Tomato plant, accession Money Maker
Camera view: bottom (45 deg); turntable rotation: 150 degrees
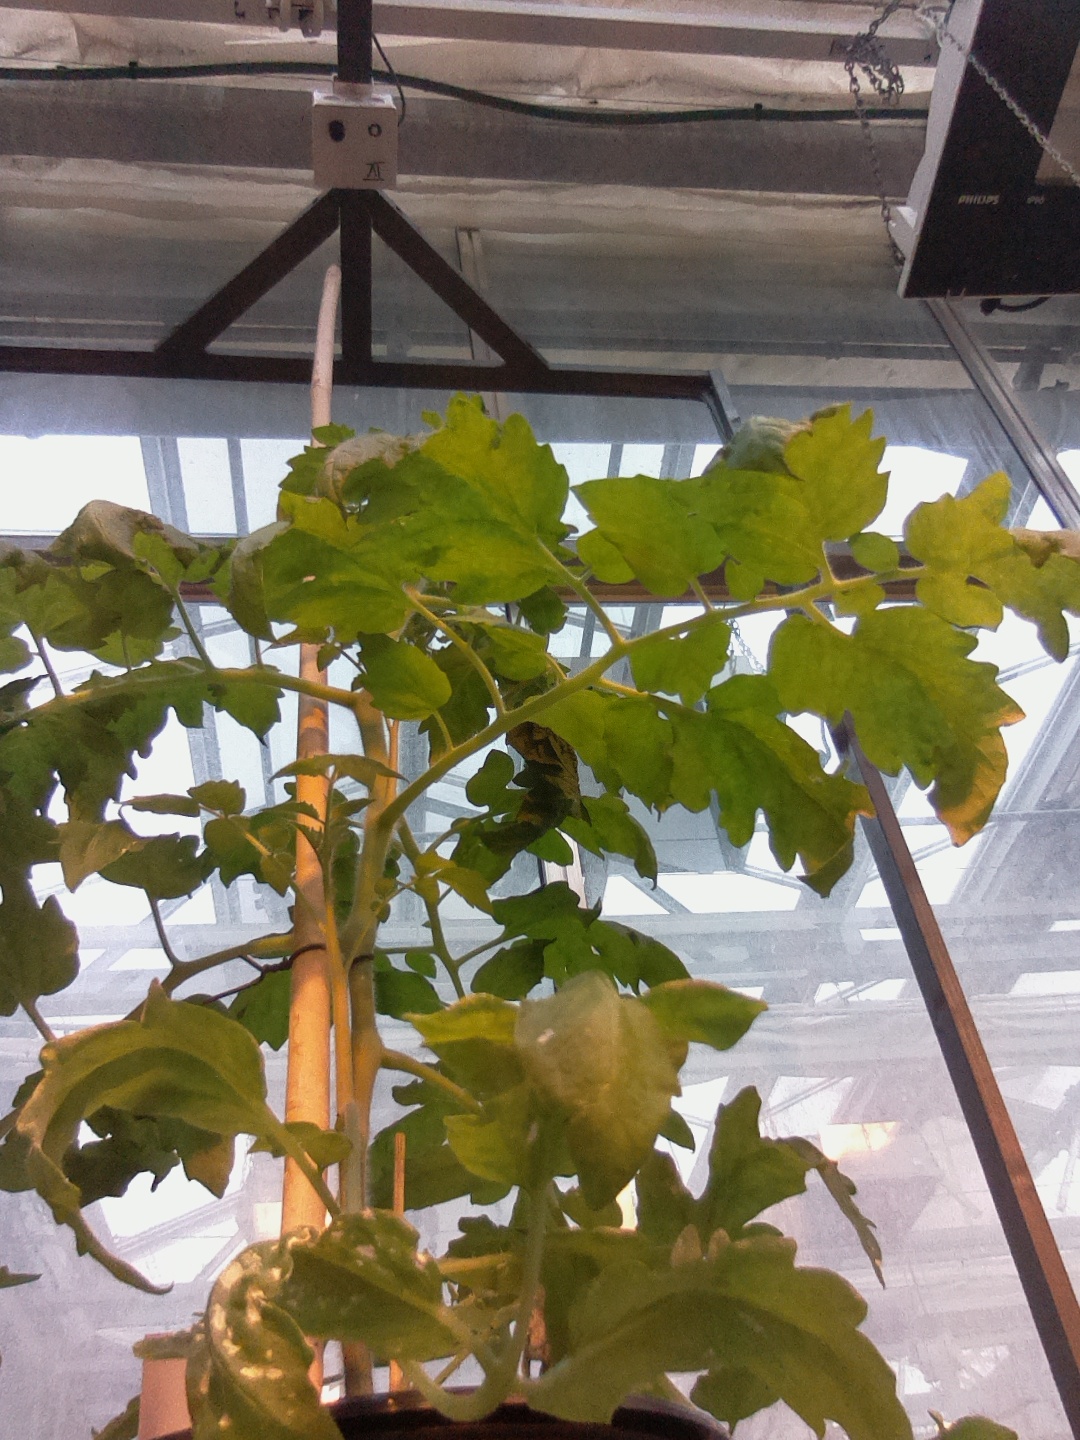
BBCH growth stage 53: 3 inflorescences visible